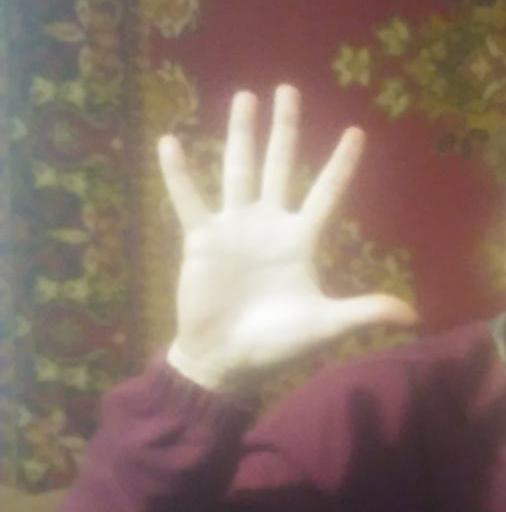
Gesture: palm